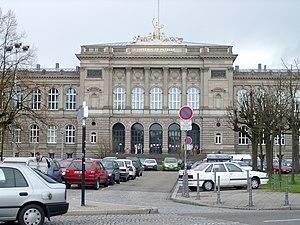
Strasbourg, Alsace, France